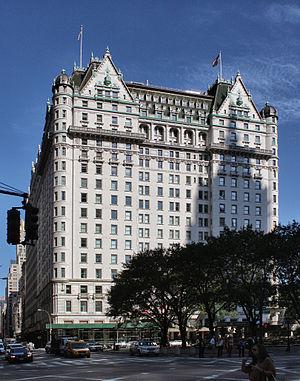
Seinfeld est une série télévisée humoristique américaine en 180 épisodes de 23 minutes créée par Jerry Seinfeld et Larry David et diffusée du 5 juillet 1989 au 14 mai 1998 sur le réseau NBC.
Le Plaza Hotel est l'un des plus célèbres hôtels de la ville de New York.